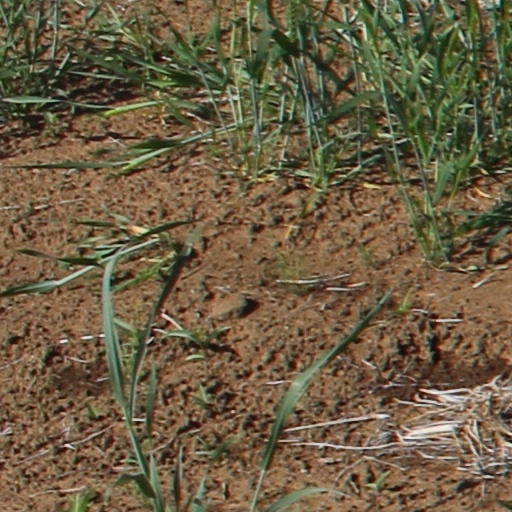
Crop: wheat